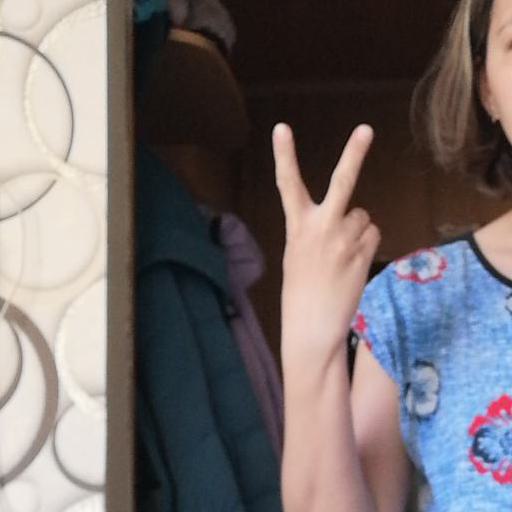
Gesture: peace_inverted